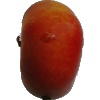
Label: Nectarine Flat 1